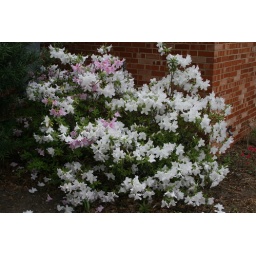
White and Pink Azala by kitchen window